The Chromatica Ball

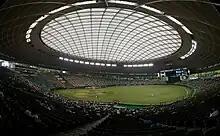
Two shows were held in Tokorozawa's Belluna Dome ("pictured"), which marked Gaga's first concerts in Japan in eight years.

The tour was originally announced via Gaga's social media on March 5, 2020, as a six-date-long, limited concert series for the summer of that year, in support of her sixth studio album, "Chromatica" (2020). The announcement was accompanied by a dual-sided graphic, one side an extreme closeup of Gaga's face, sporting the 'Chromatica symbol' on her cheek, mostly covered with a long, straightened, pink wig. The other side of the graphic featured the tour's limited itinerary surrounded by imagery from the music video and promotional campaign for "Stupid Love", the lead single from "Chromatica". When announced, the tour was set to be the singer's first all-stadium tour, with every date scheduled for a multi-purpose stadium, such as MetLife Stadium. Due to safety concerns over the COVID-19 pandemic, it was first postponed to summer 2021, before its second postponement to summer 2022.